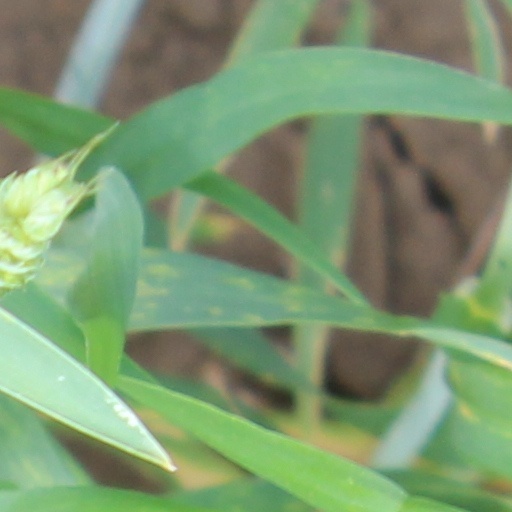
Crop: wheat